Nathanael Greene Monument

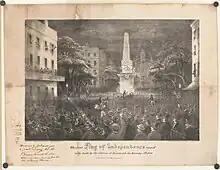
Celebrations of secession in Johnson Square, c. 1860

In 1879, the city council of Savannah organized a committee with the Georgia Historical Society to create a plan for "finishing" the monument. It was decided that two bronze plaques would be added to the monument, with the costs split evenly between the city council and the historical society. These plaques were unveiled in a ceremony on May 6, 1885. One of the tablets gave information on Greene's life, while the other featured a bas-relief of Greene. Former President of the Confederate States of America Jefferson Davis, whose father had served under Greene during the Revolutionary War, attended the ceremony and gave a speech praising Greene. During the speech, Davis also defended the Lost Cause of the Confederacy and urged reconciliation after the Civil War.